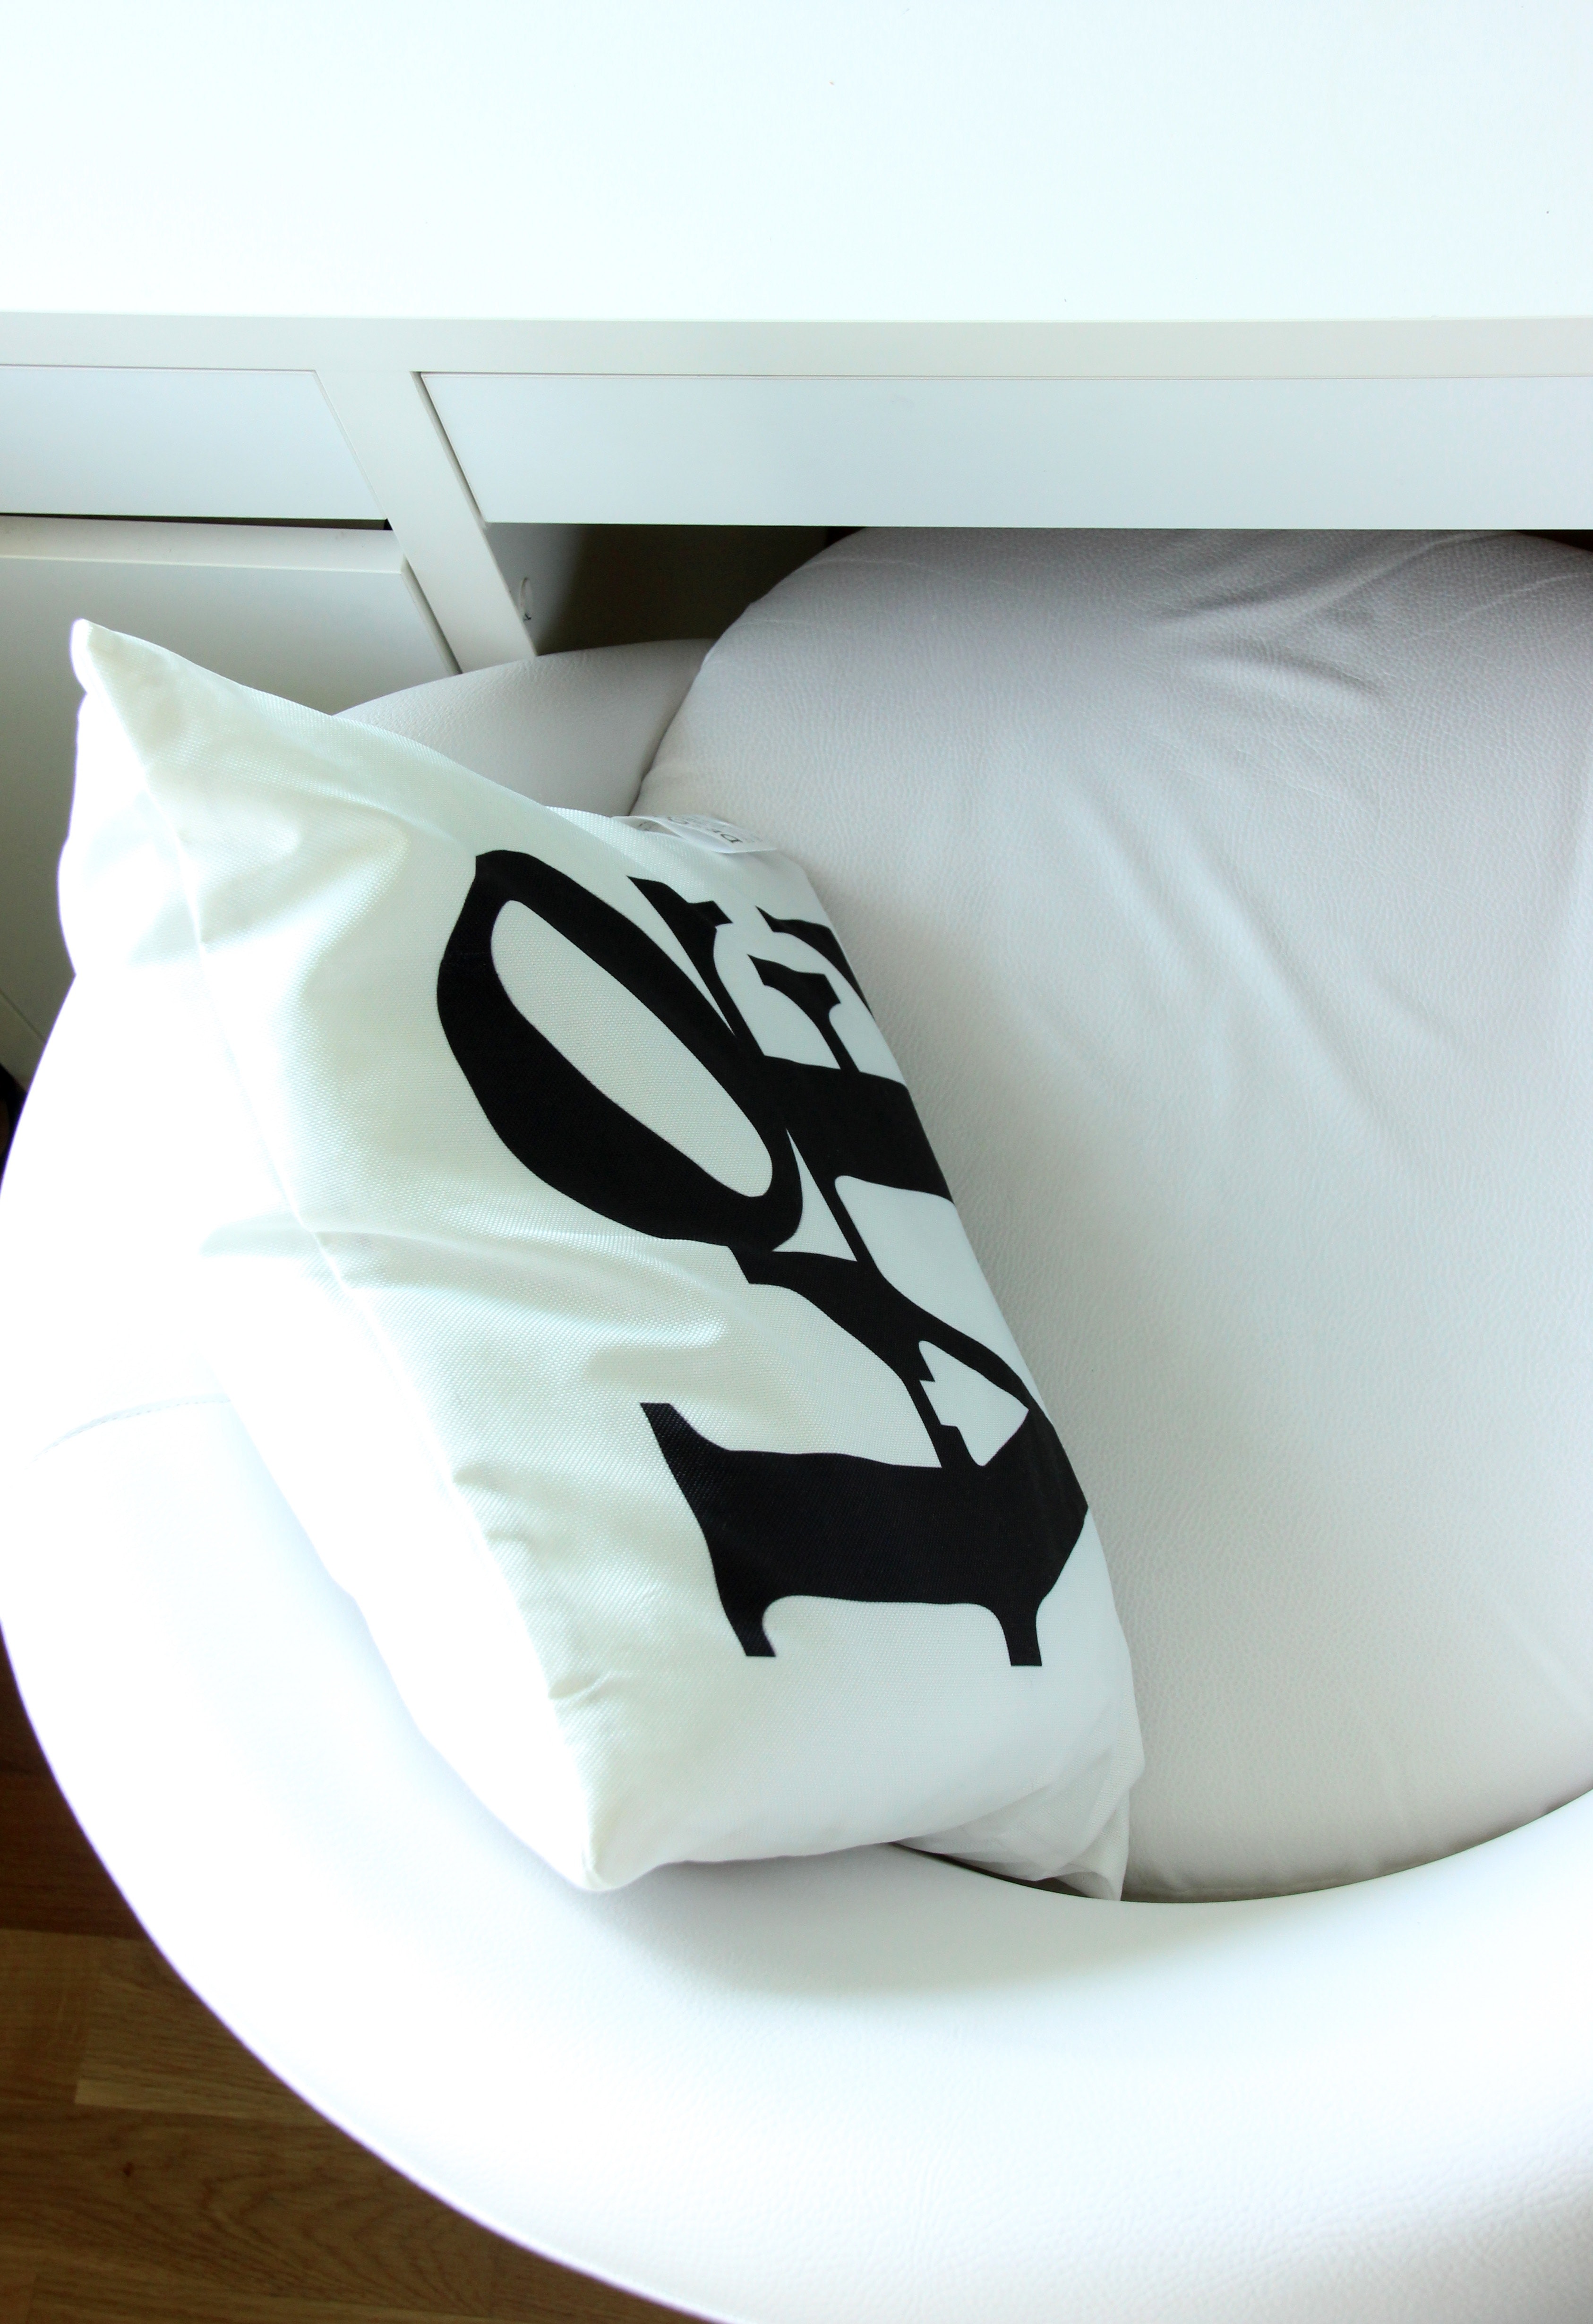
white, furniture, linens, bedding, textile, room, pillow, black and white, bed sheet, table, Bean bag chair